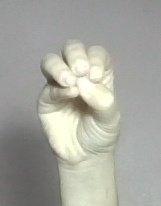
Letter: ha